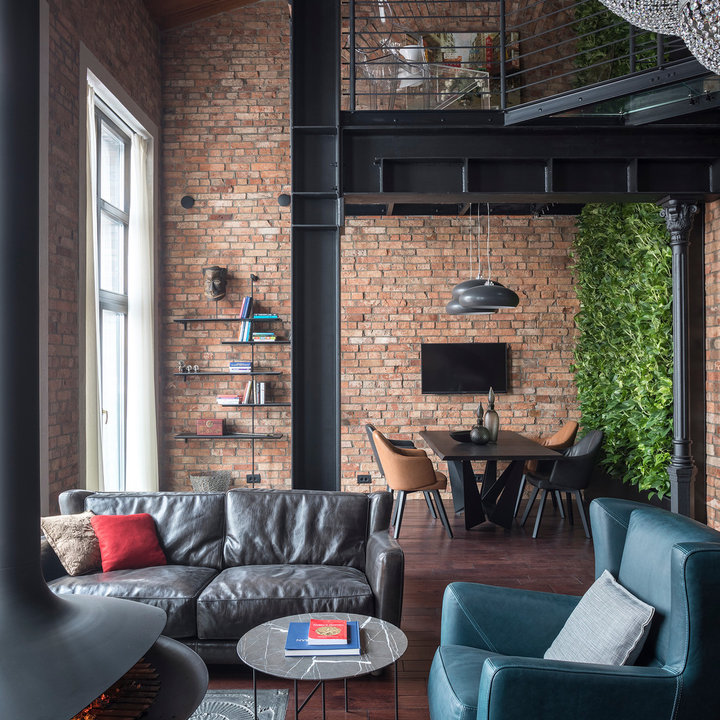
Style: Industrial